Russ Feingold

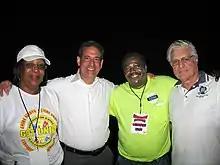
Feingold with labor leaders in Milwaukee, Wisconsin, September 1, 2008.

During his time in the U.S. Senate, Feingold gained a reputation as a political maverick with an independent streak. When he broke with his own party, it was often because he was taking a more liberal or populist position than other Democrats. Throughout his congressional tenure, several ranking systems placed Feingold among the nation's most liberal or progressive senators.